Blue-winged pitta

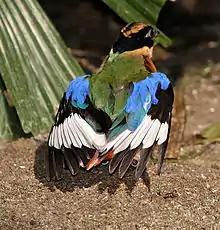
Sunning with spread wings

Measuring in length, the blue-winged pitta has a black head with a buff-coloured supercilium, white chin and buff underparts. The shoulders and mantle are greenish, the wings are bright blue, and the vent is reddish. The bill is black, eyes are brown and the legs pale pink. It has a very short tail. Juveniles have similar patterned plumage but are duller. It resembles the mangrove pitta but can be distinguished by its shorter bill. The loud call has been transcribed as "taew-laew taew-laew".